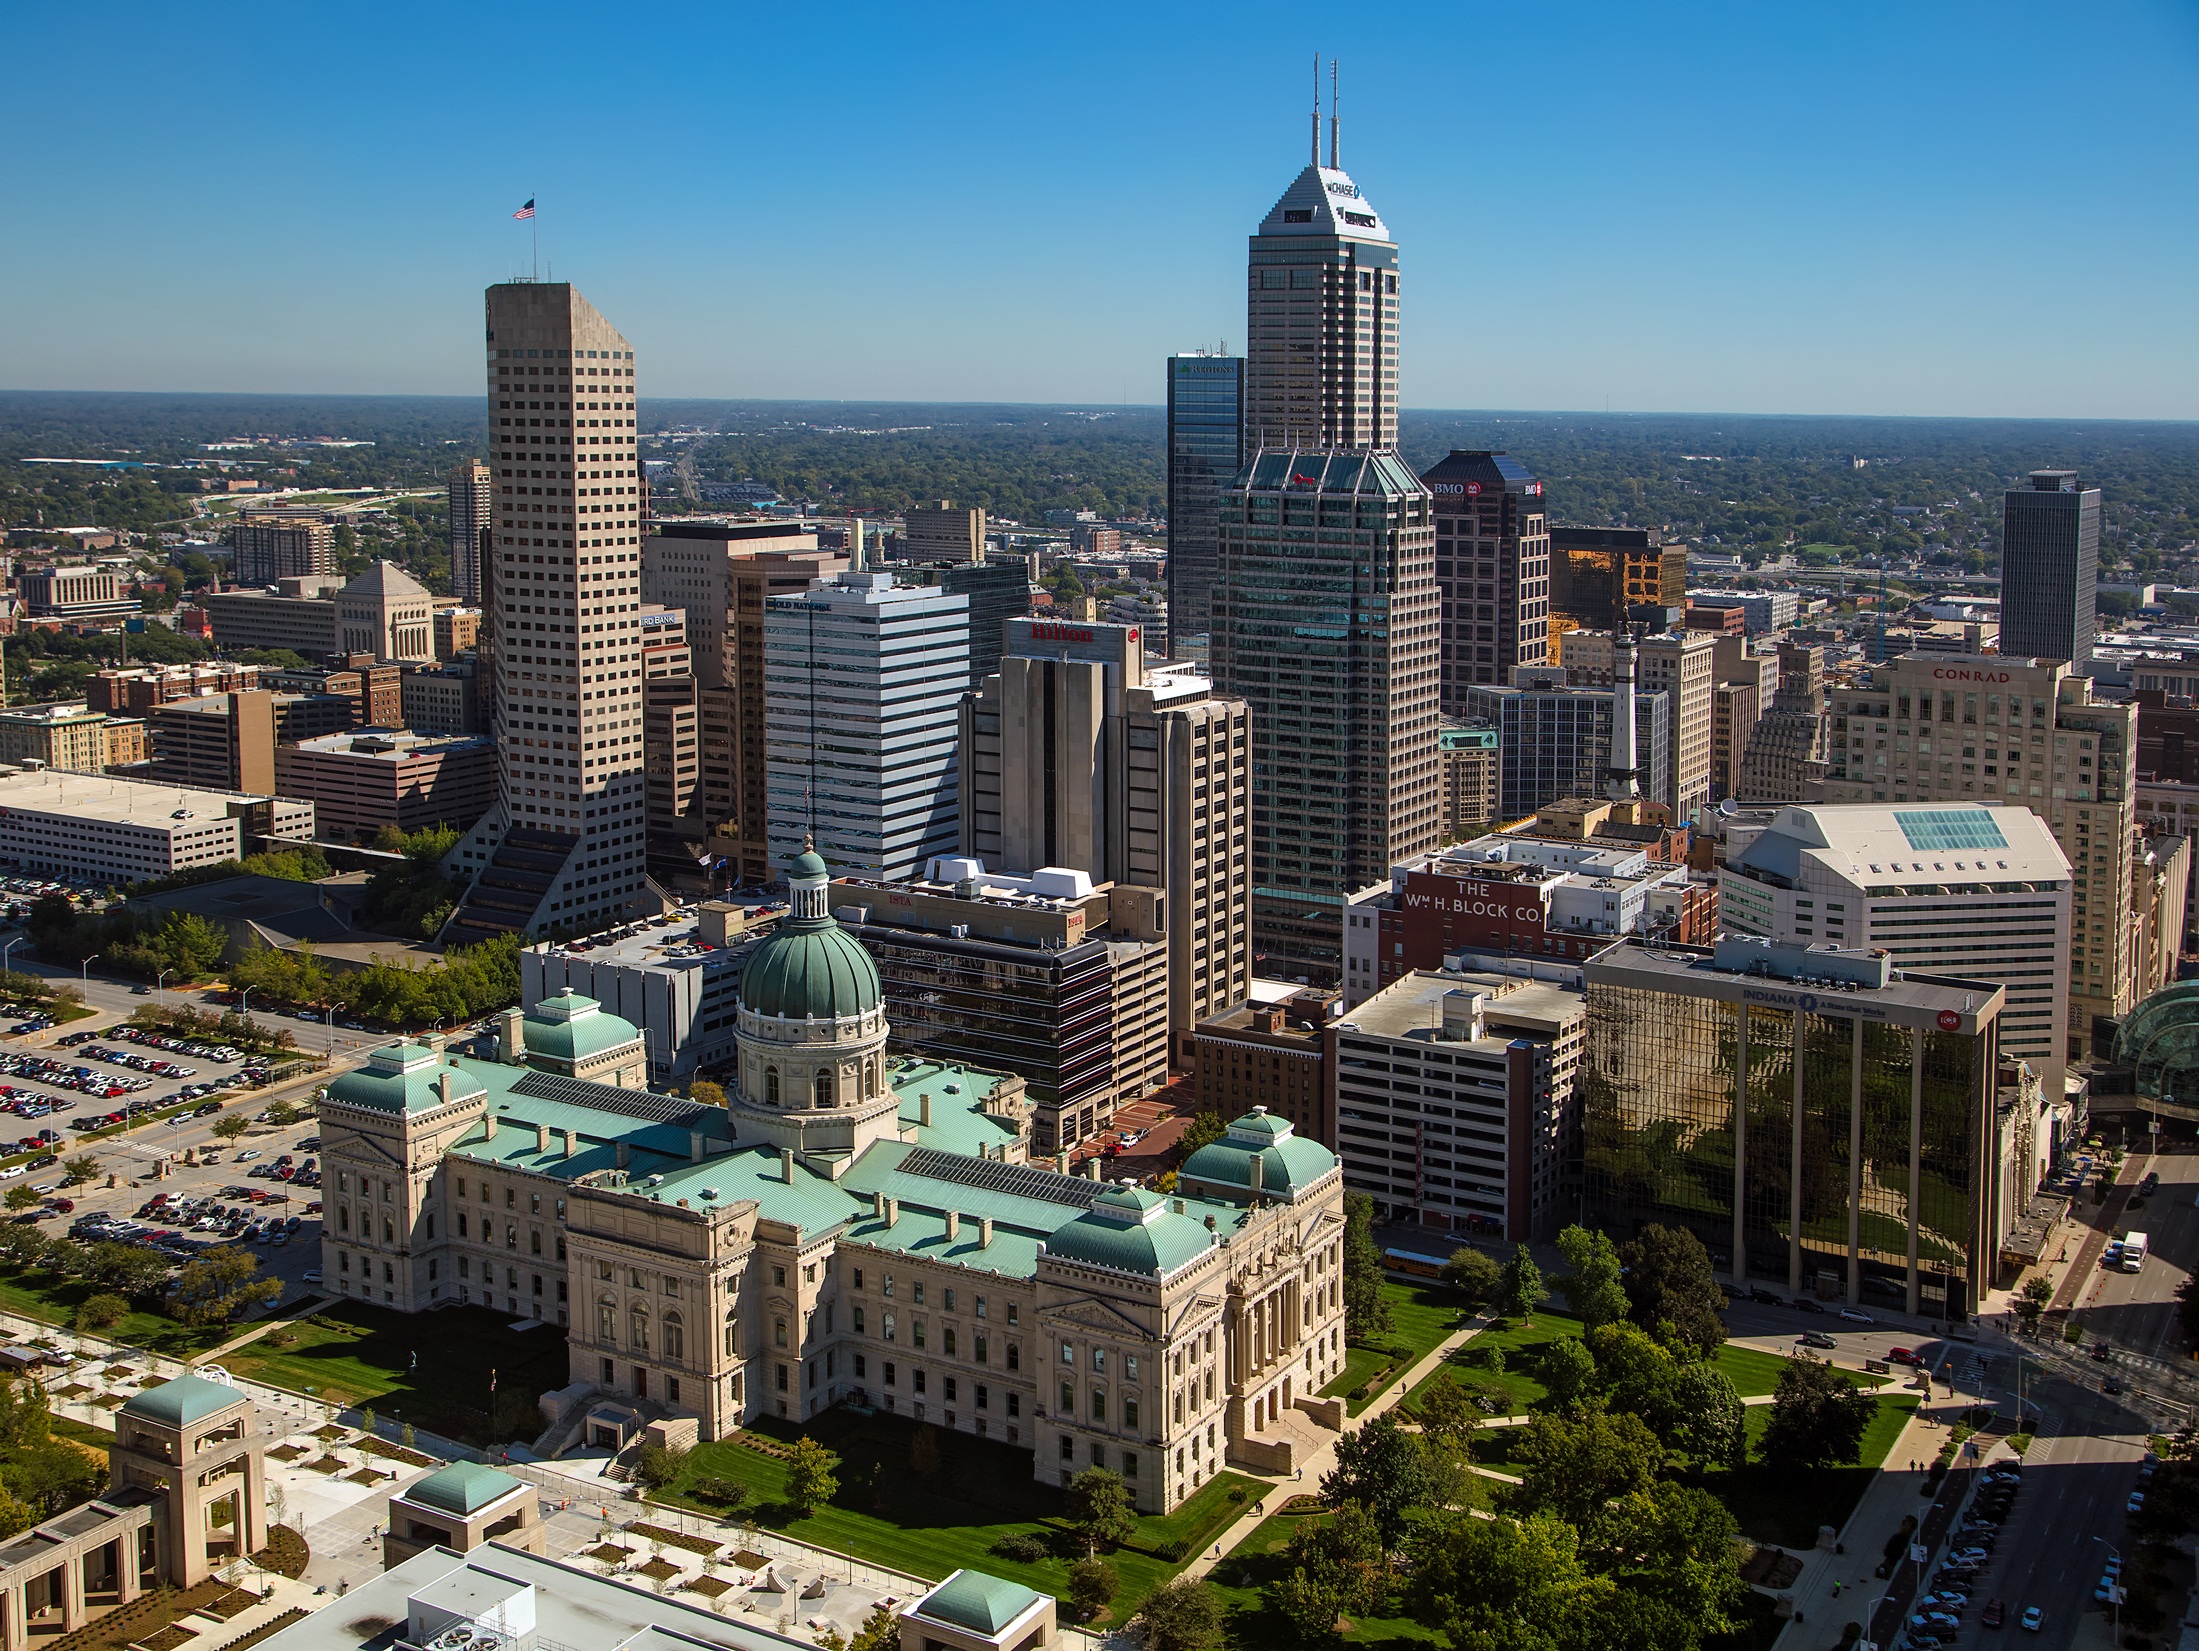
architecture, skyline, city, skyscraper, urban, cityscape, downtown, tower, landmark, aerial view, tower block, hdr, skyscrapers, buildings, government, capitol, indianapolis, metropolis, neighbourhood, indiana, bird's eye view, aerial photography, statehouse, urban area, residential area, geographical feature, human settlement, metropolitan area